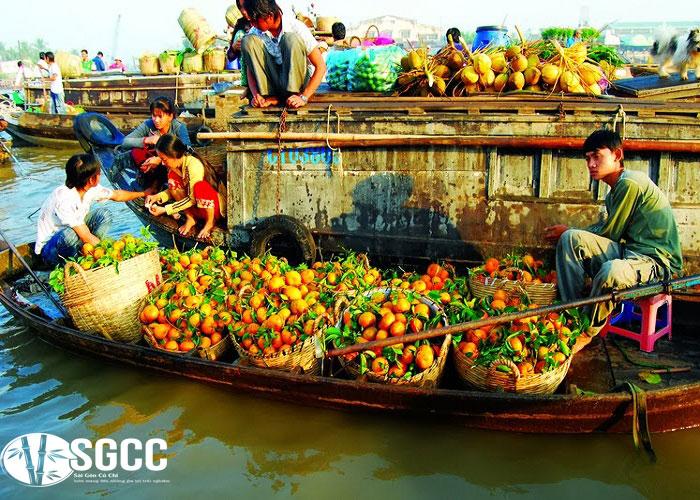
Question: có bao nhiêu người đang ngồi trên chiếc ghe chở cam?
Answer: có hai người đang ngồi trên chiếc ghe chở cam